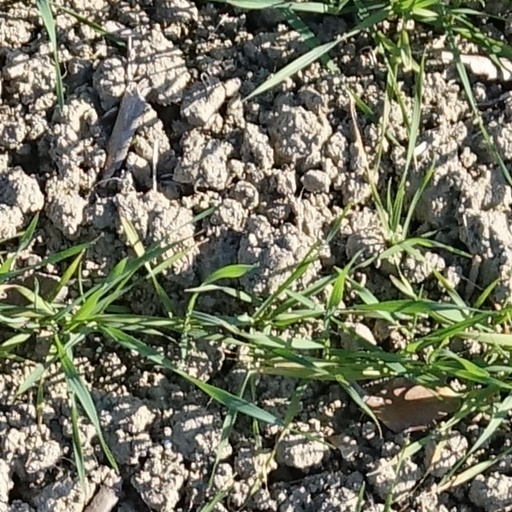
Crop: wheat